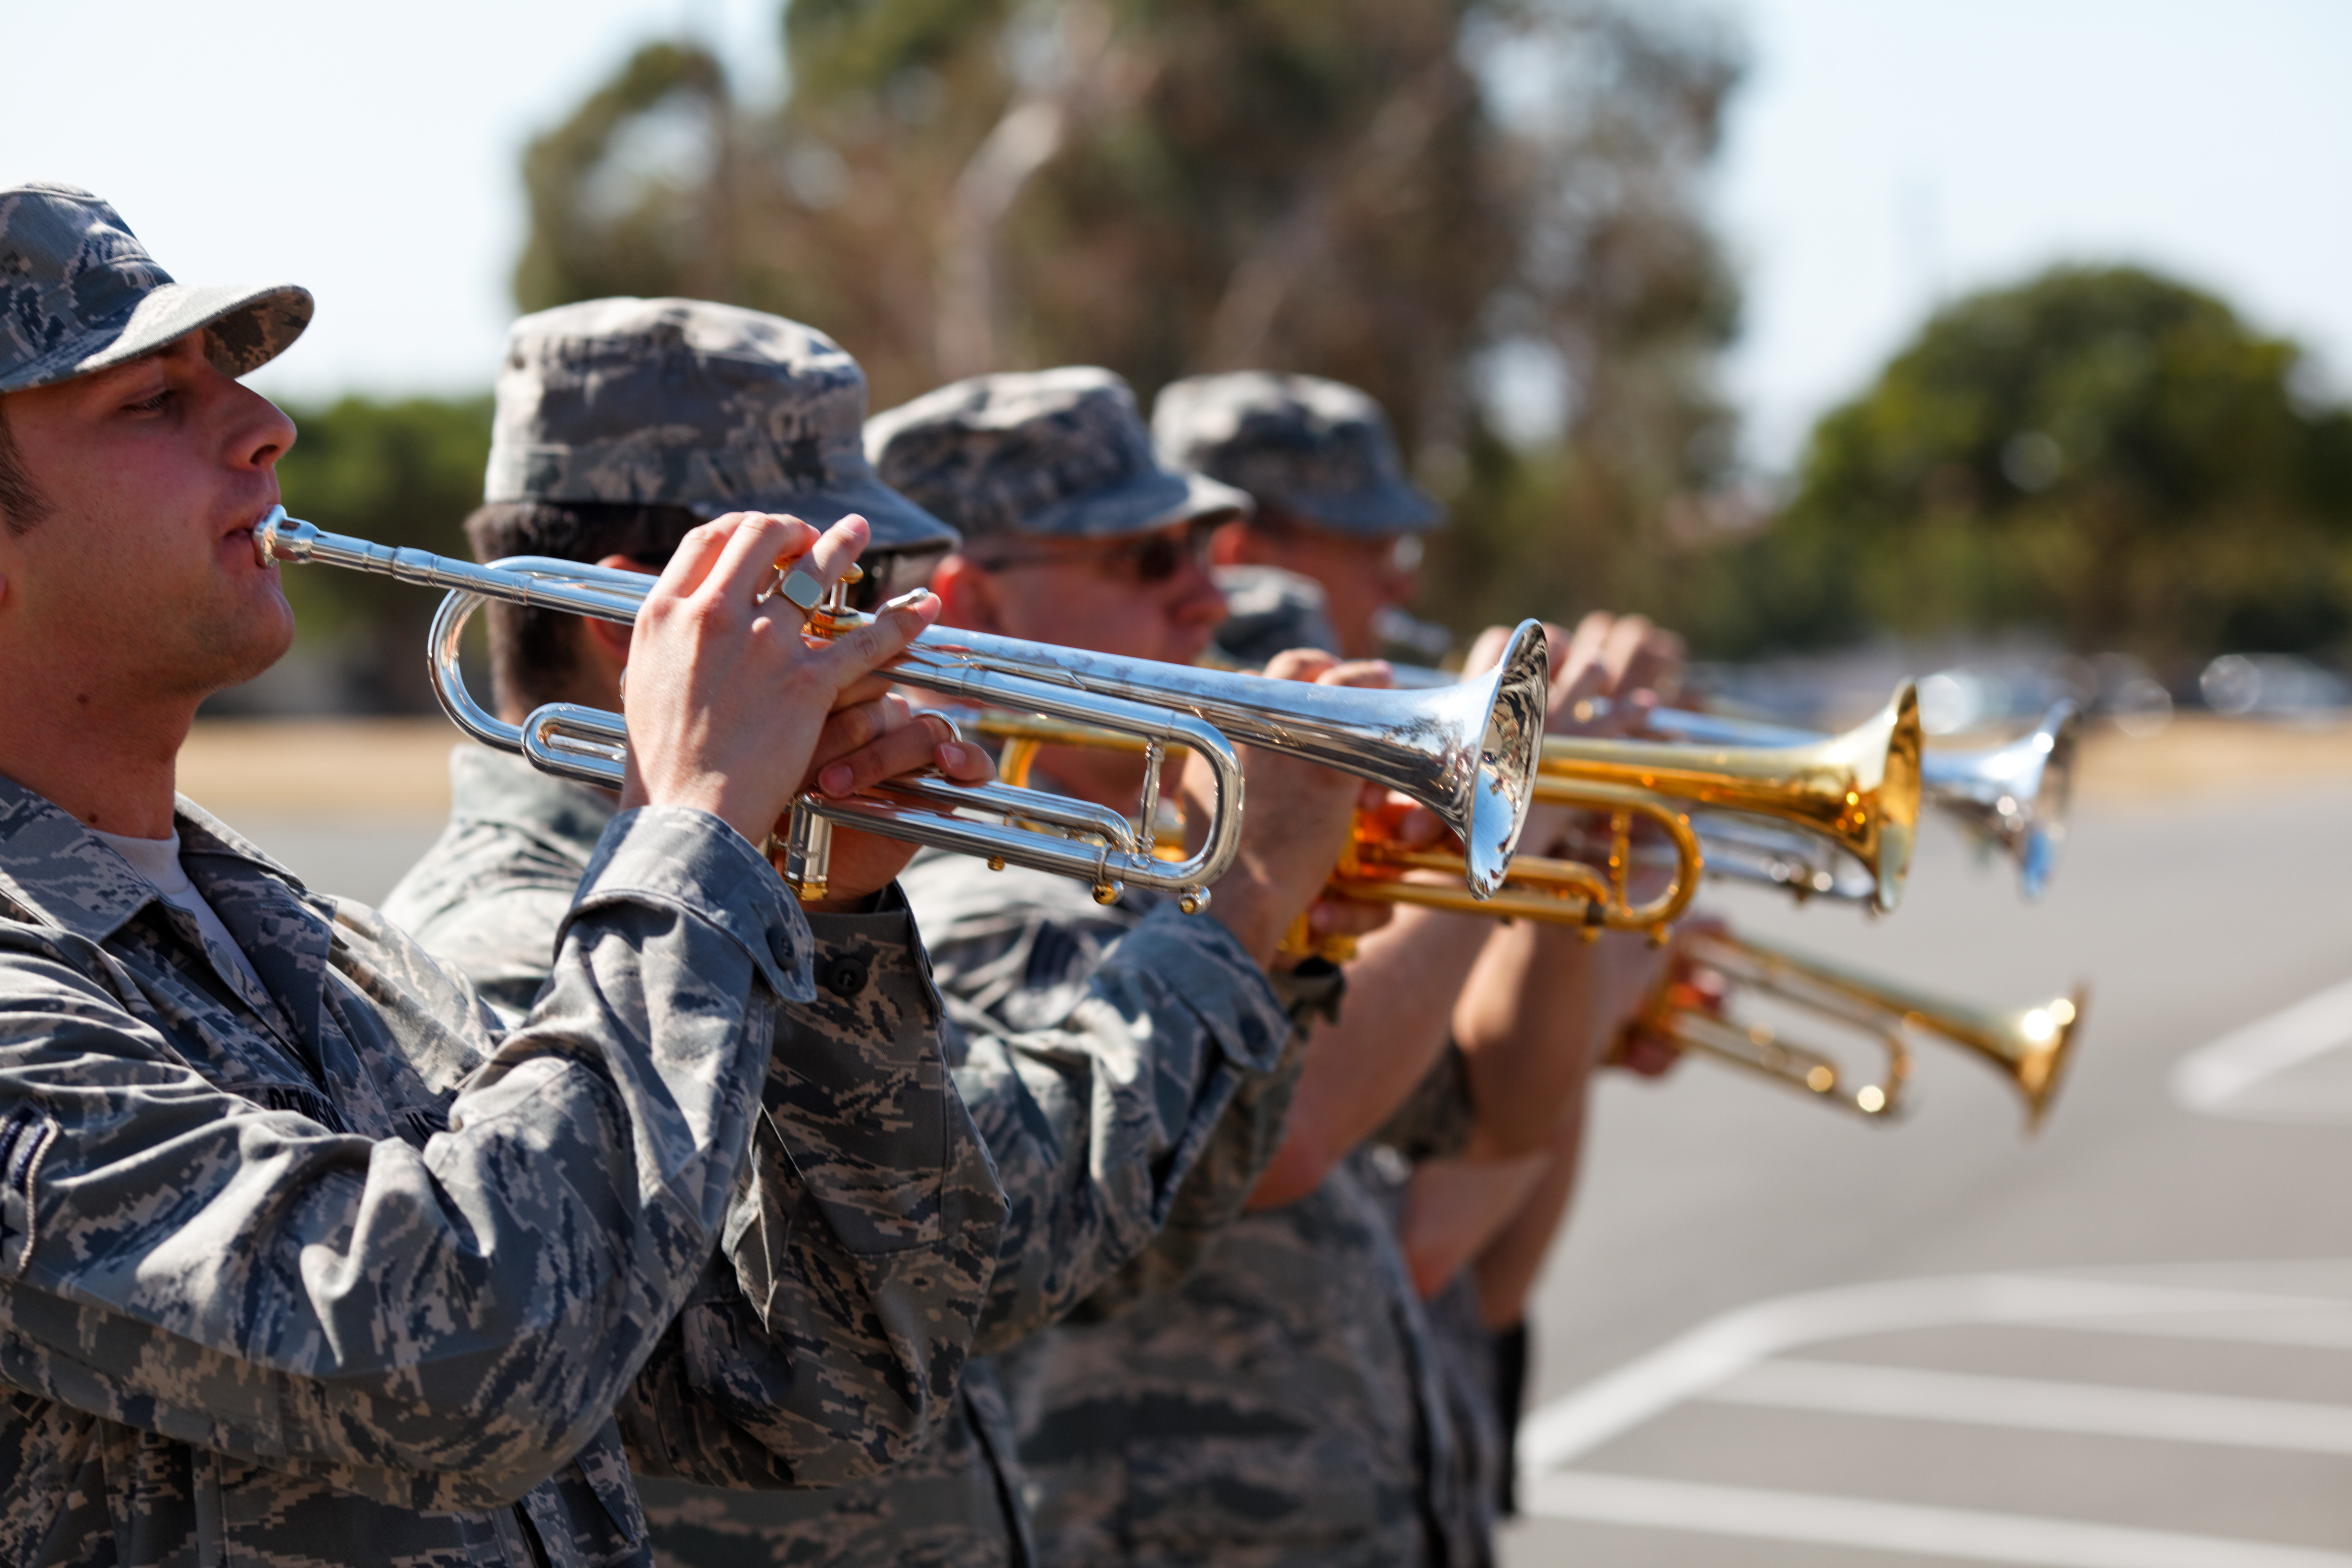
soldier, california, brass, gun, trumpet, horns, sacramento, firearm, brass instrument